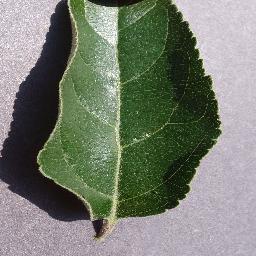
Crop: apple
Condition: healthy